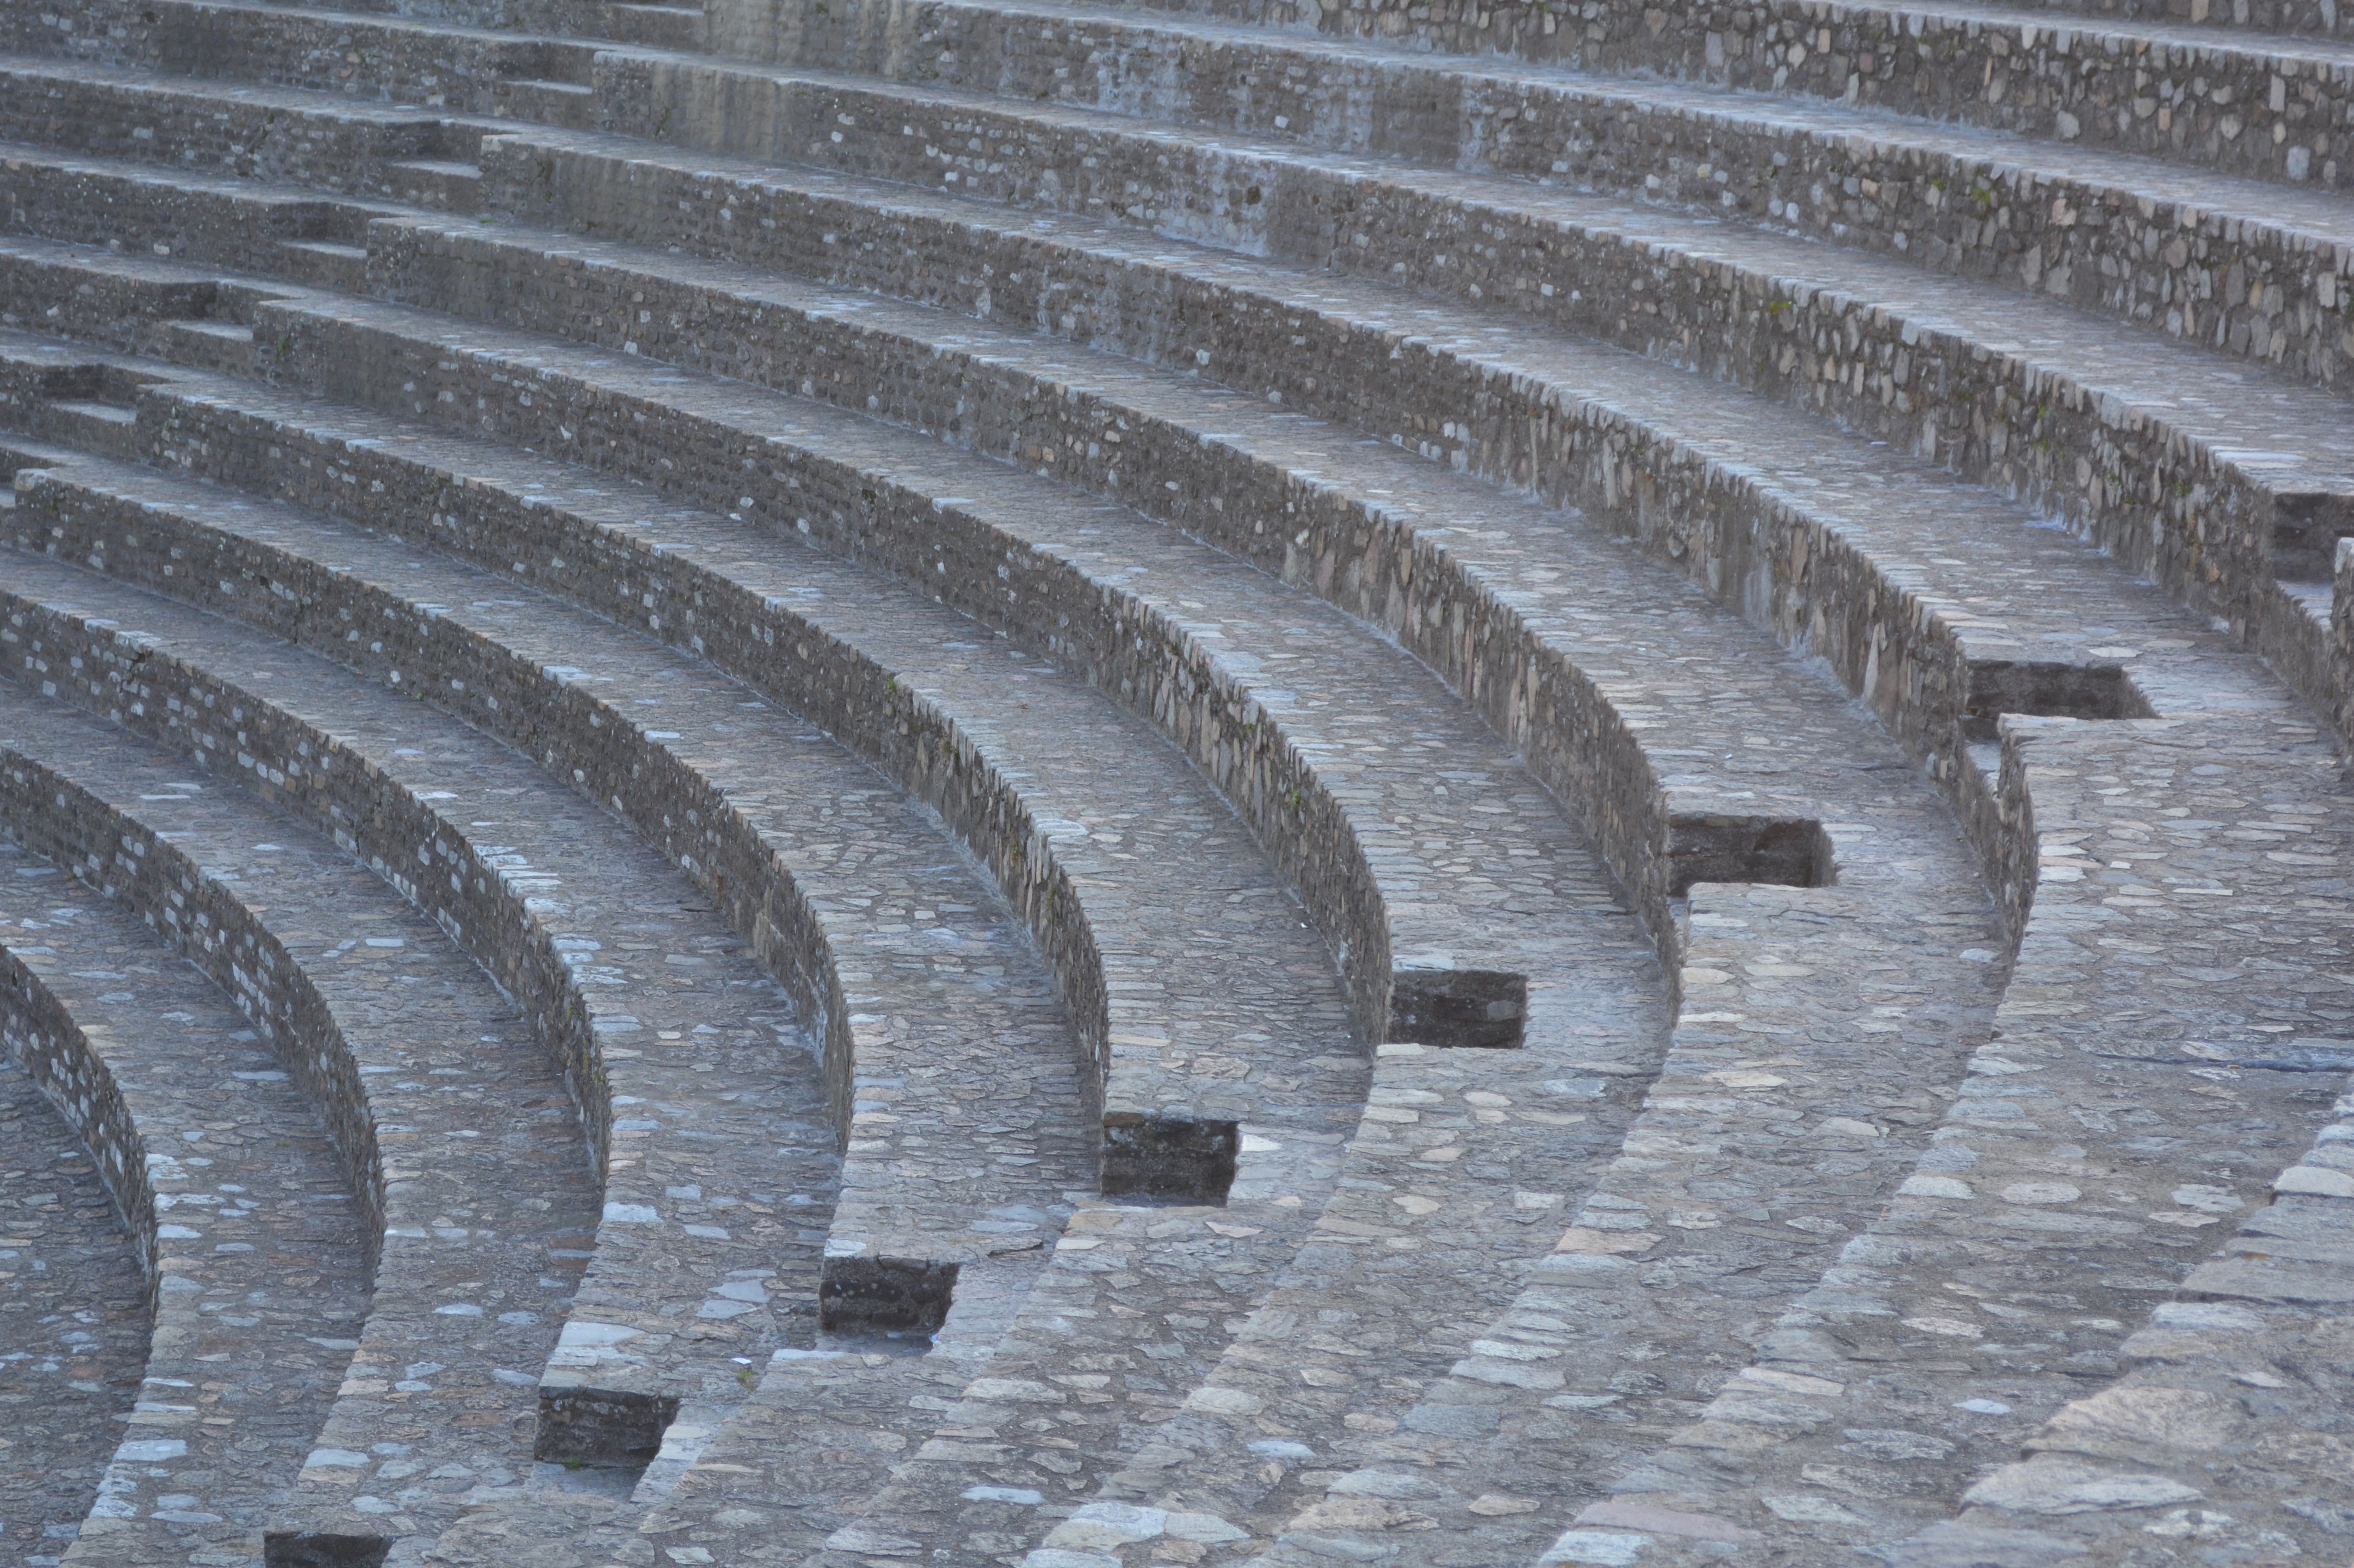
architecture, structure, building, cobblestone, wall, arch, line, amphitheatre, symmetry, seats, lyon, flooring, stone carving, road surface, outdoor structure